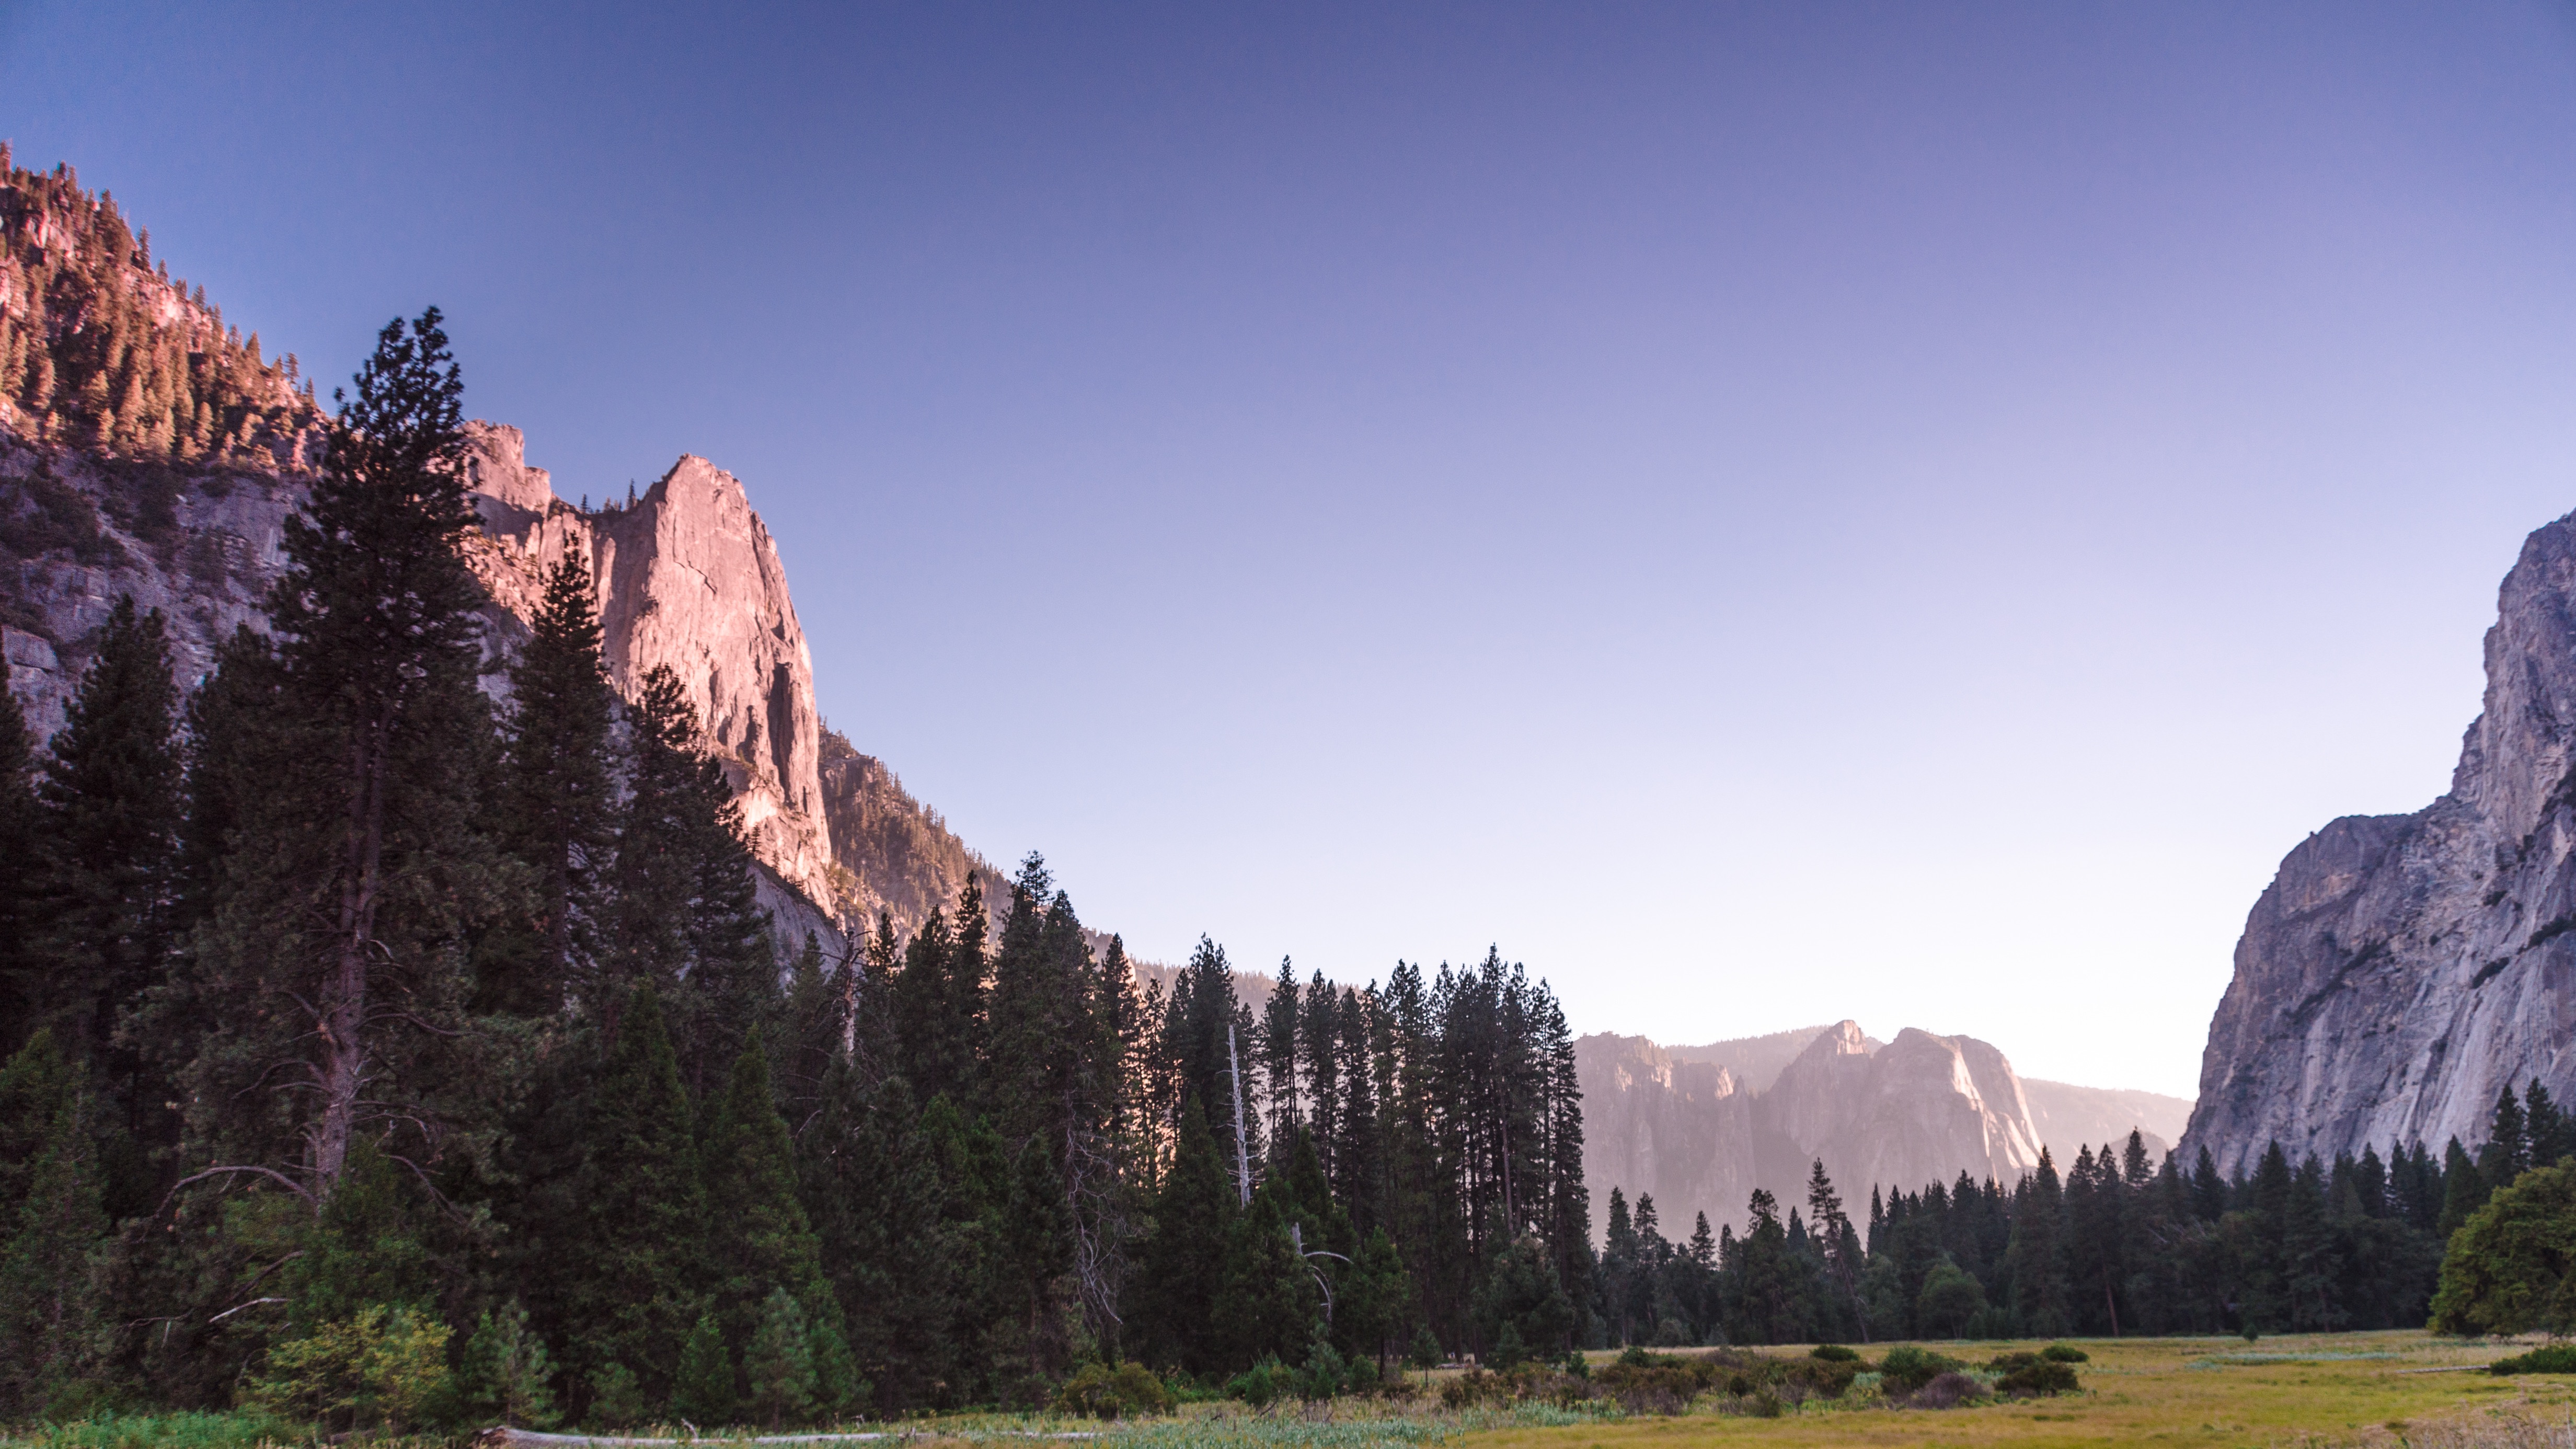
landscape, nature, wilderness, mountain, morning, valley, mountain range, park, national park, ridge, alps, plateau, landform, geographical feature, mountainous landforms